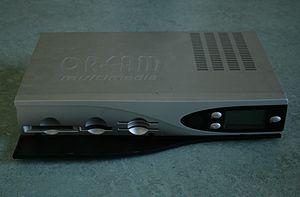
Dreambox est le nom d'une gamme de démodulateurs pour la réception par satellite, TNT ou câble fonctionnant sous Linux, développés et commercialisés par la société allemande Dream Multimedia.